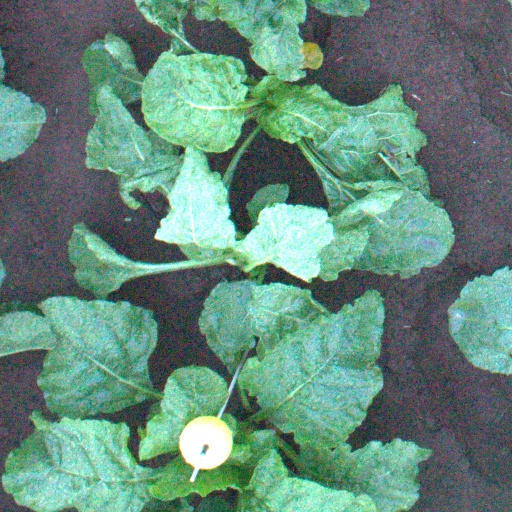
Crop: sugar beet